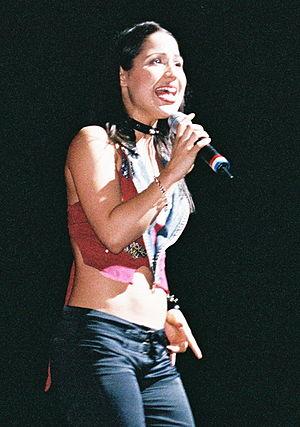
Jennifer Peña est une chanteuse américaine de musique Tex-Mex et pop latino.